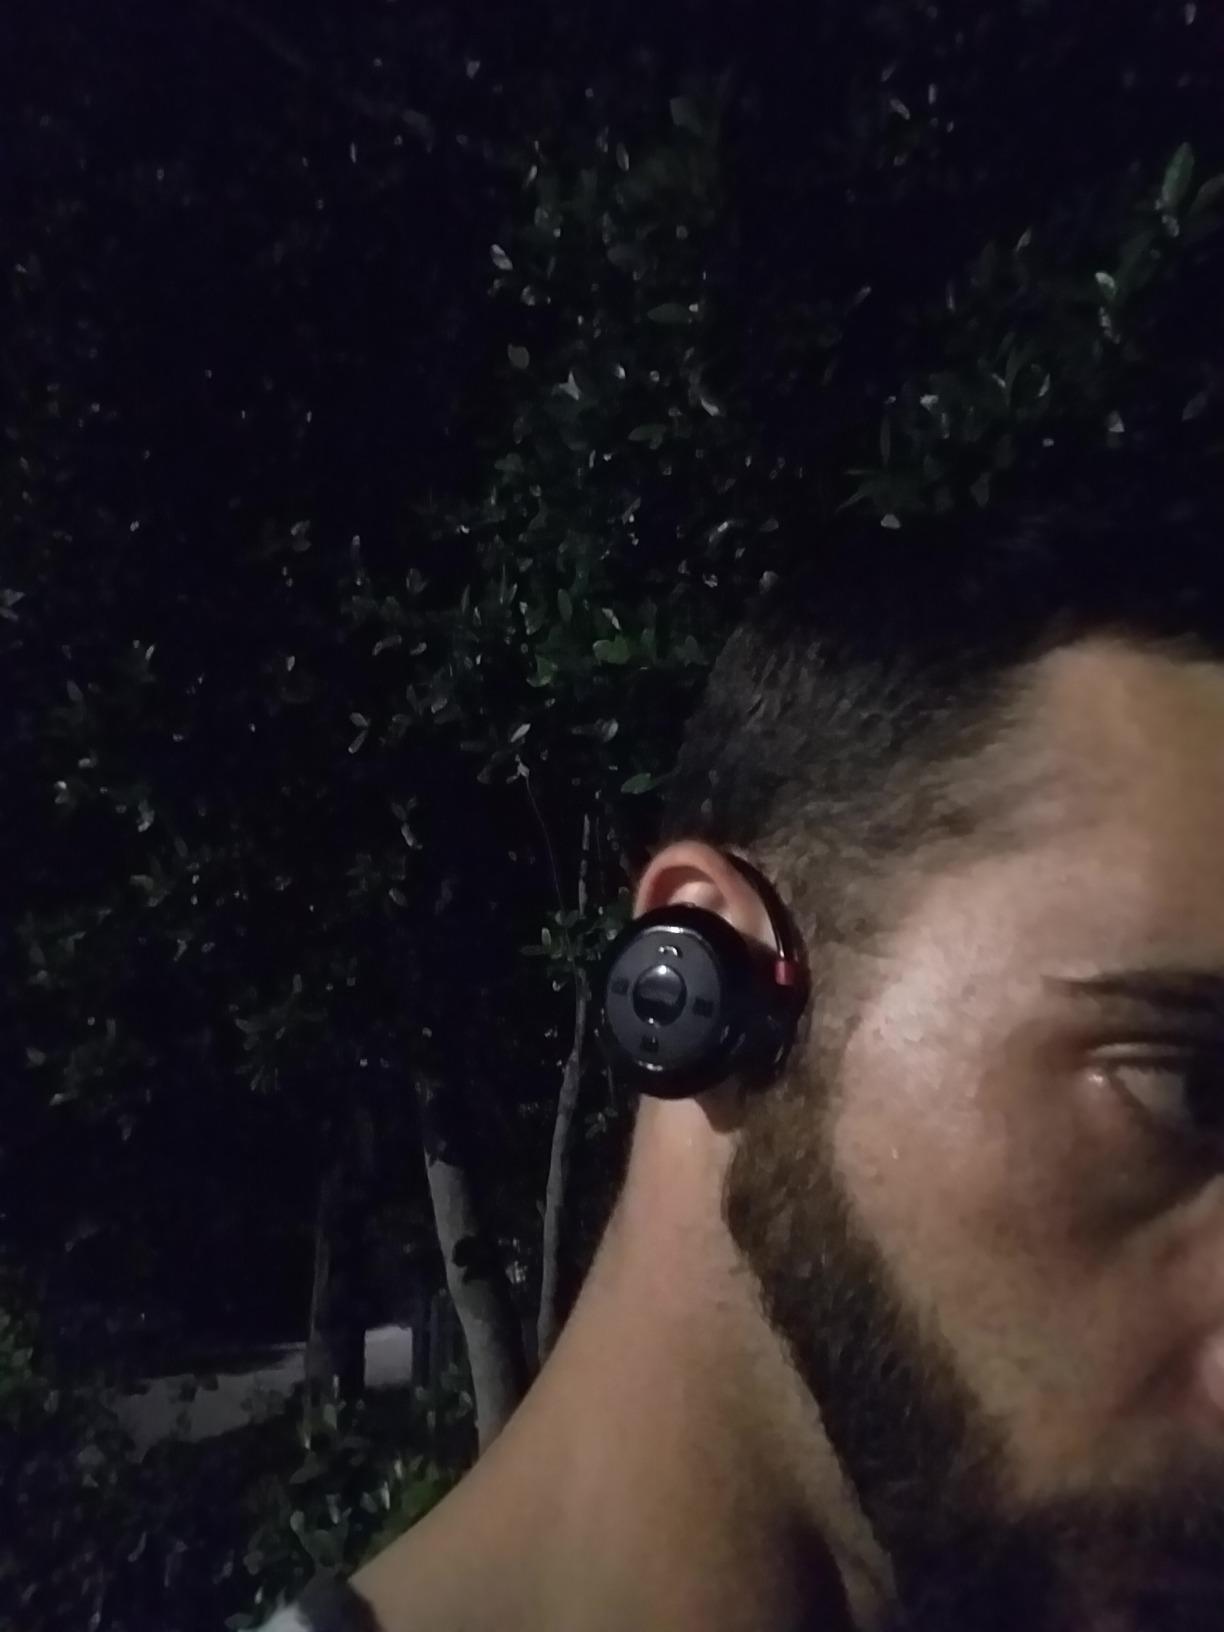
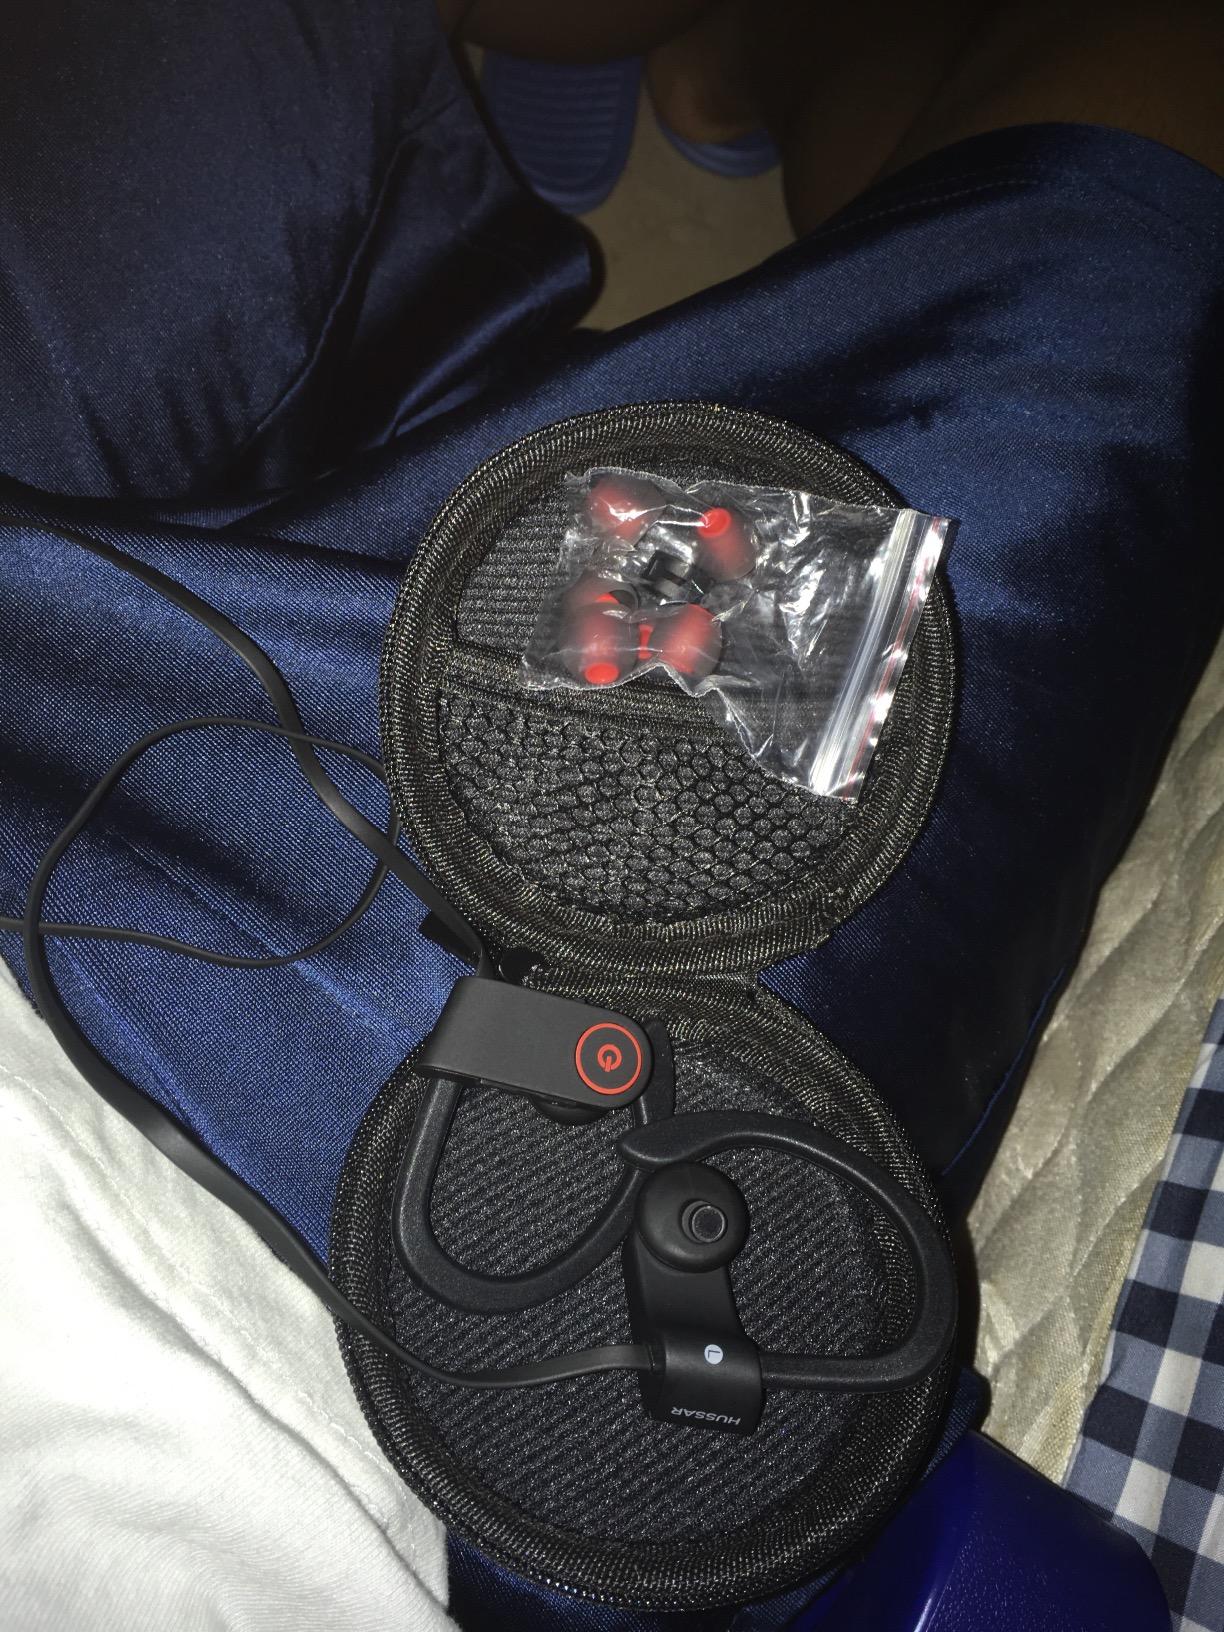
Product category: headphones
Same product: no